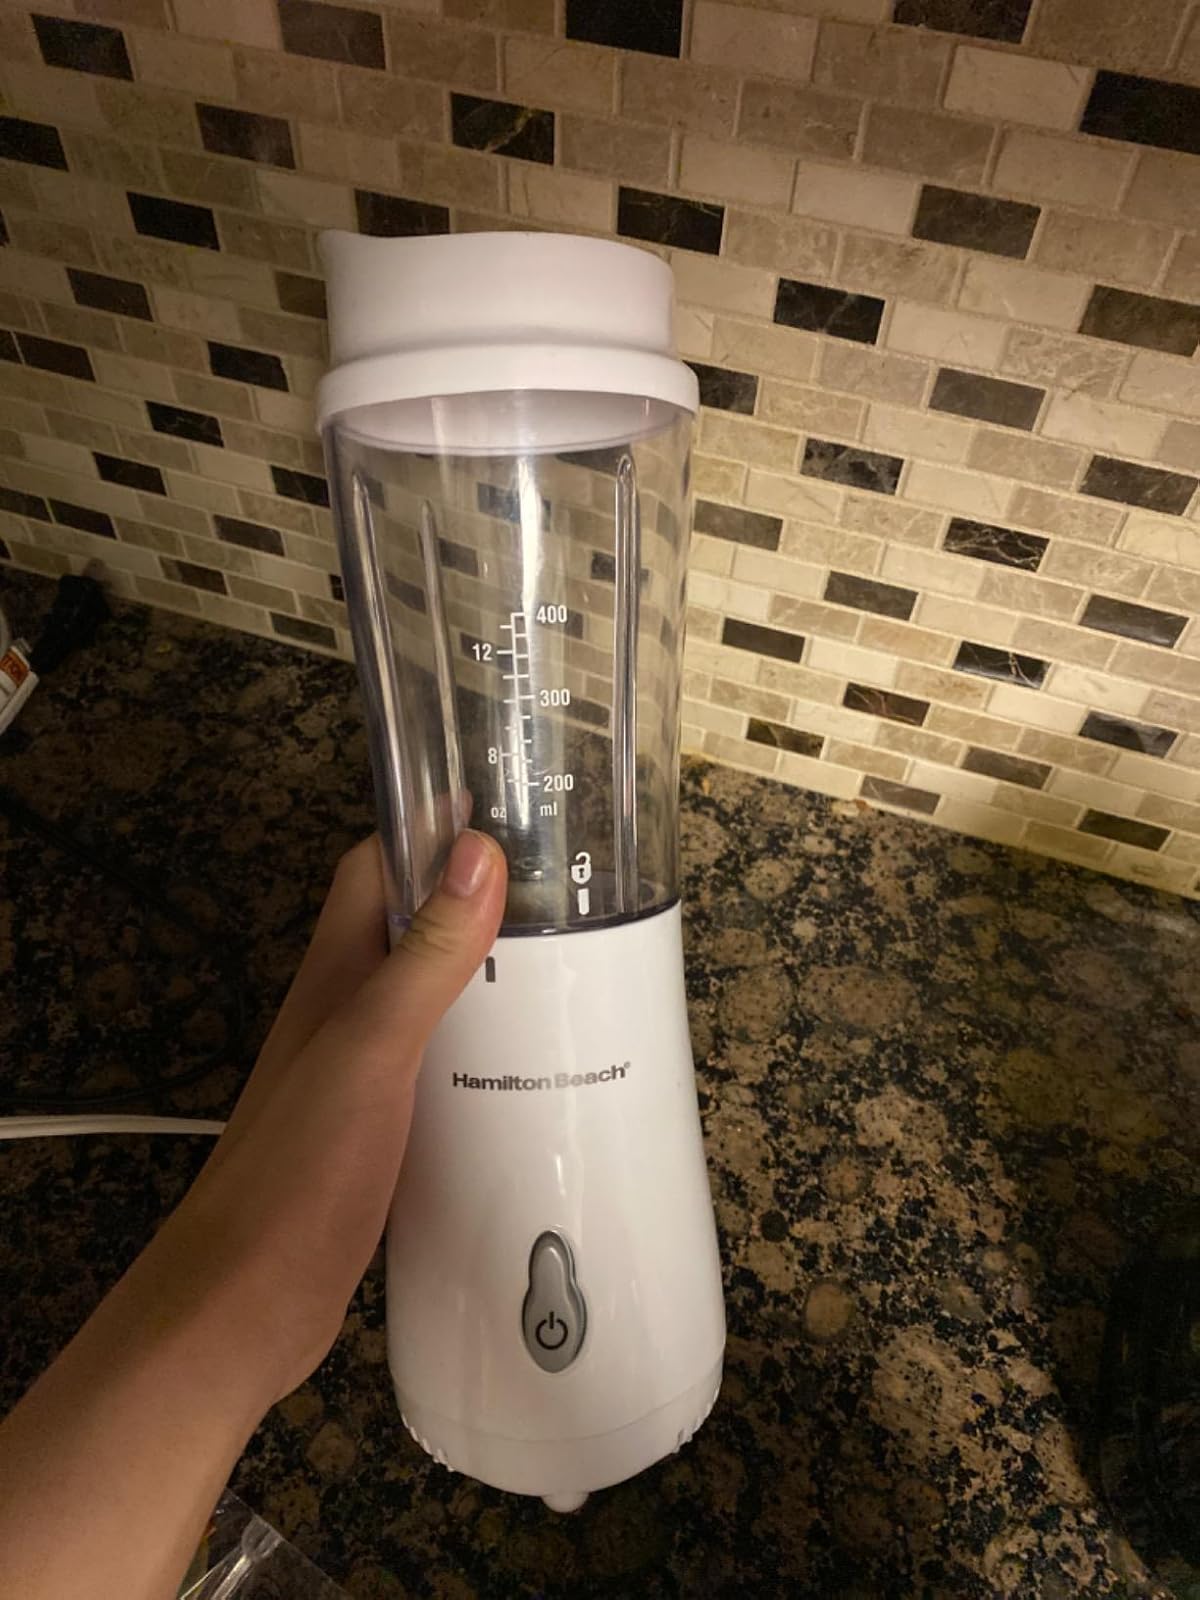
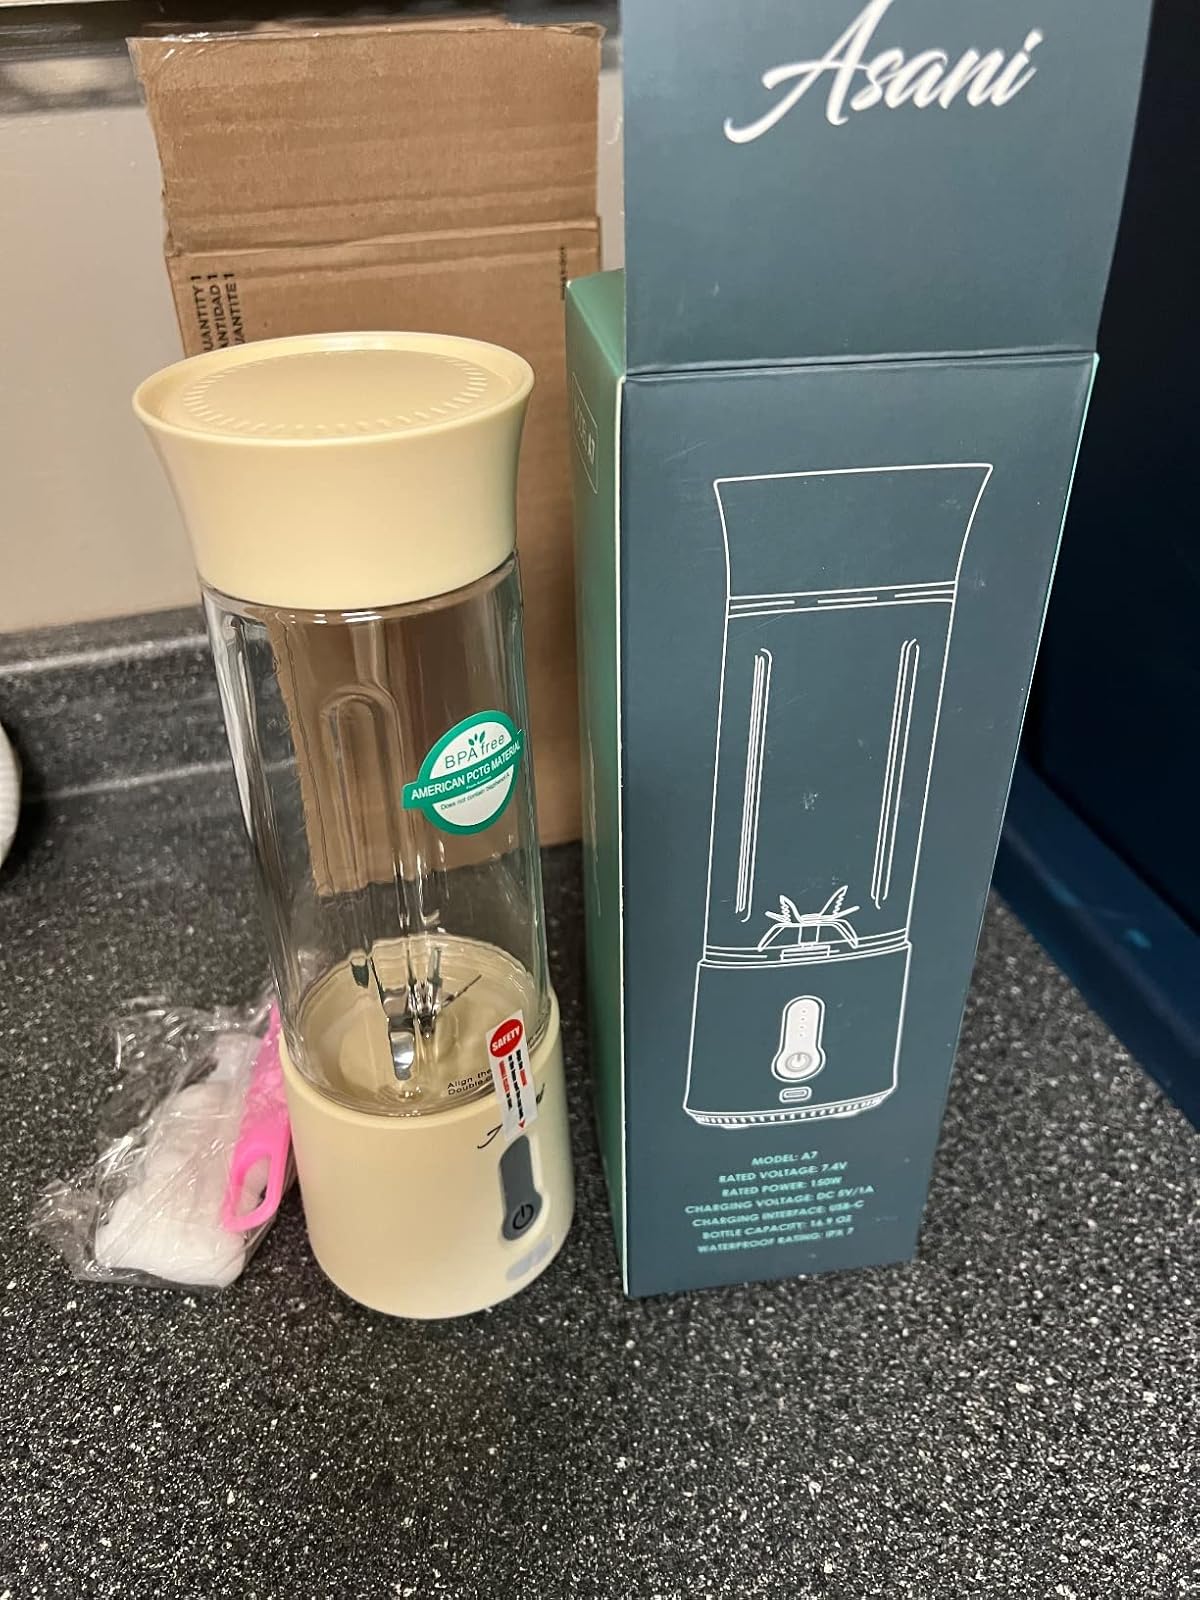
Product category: items_blender
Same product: no